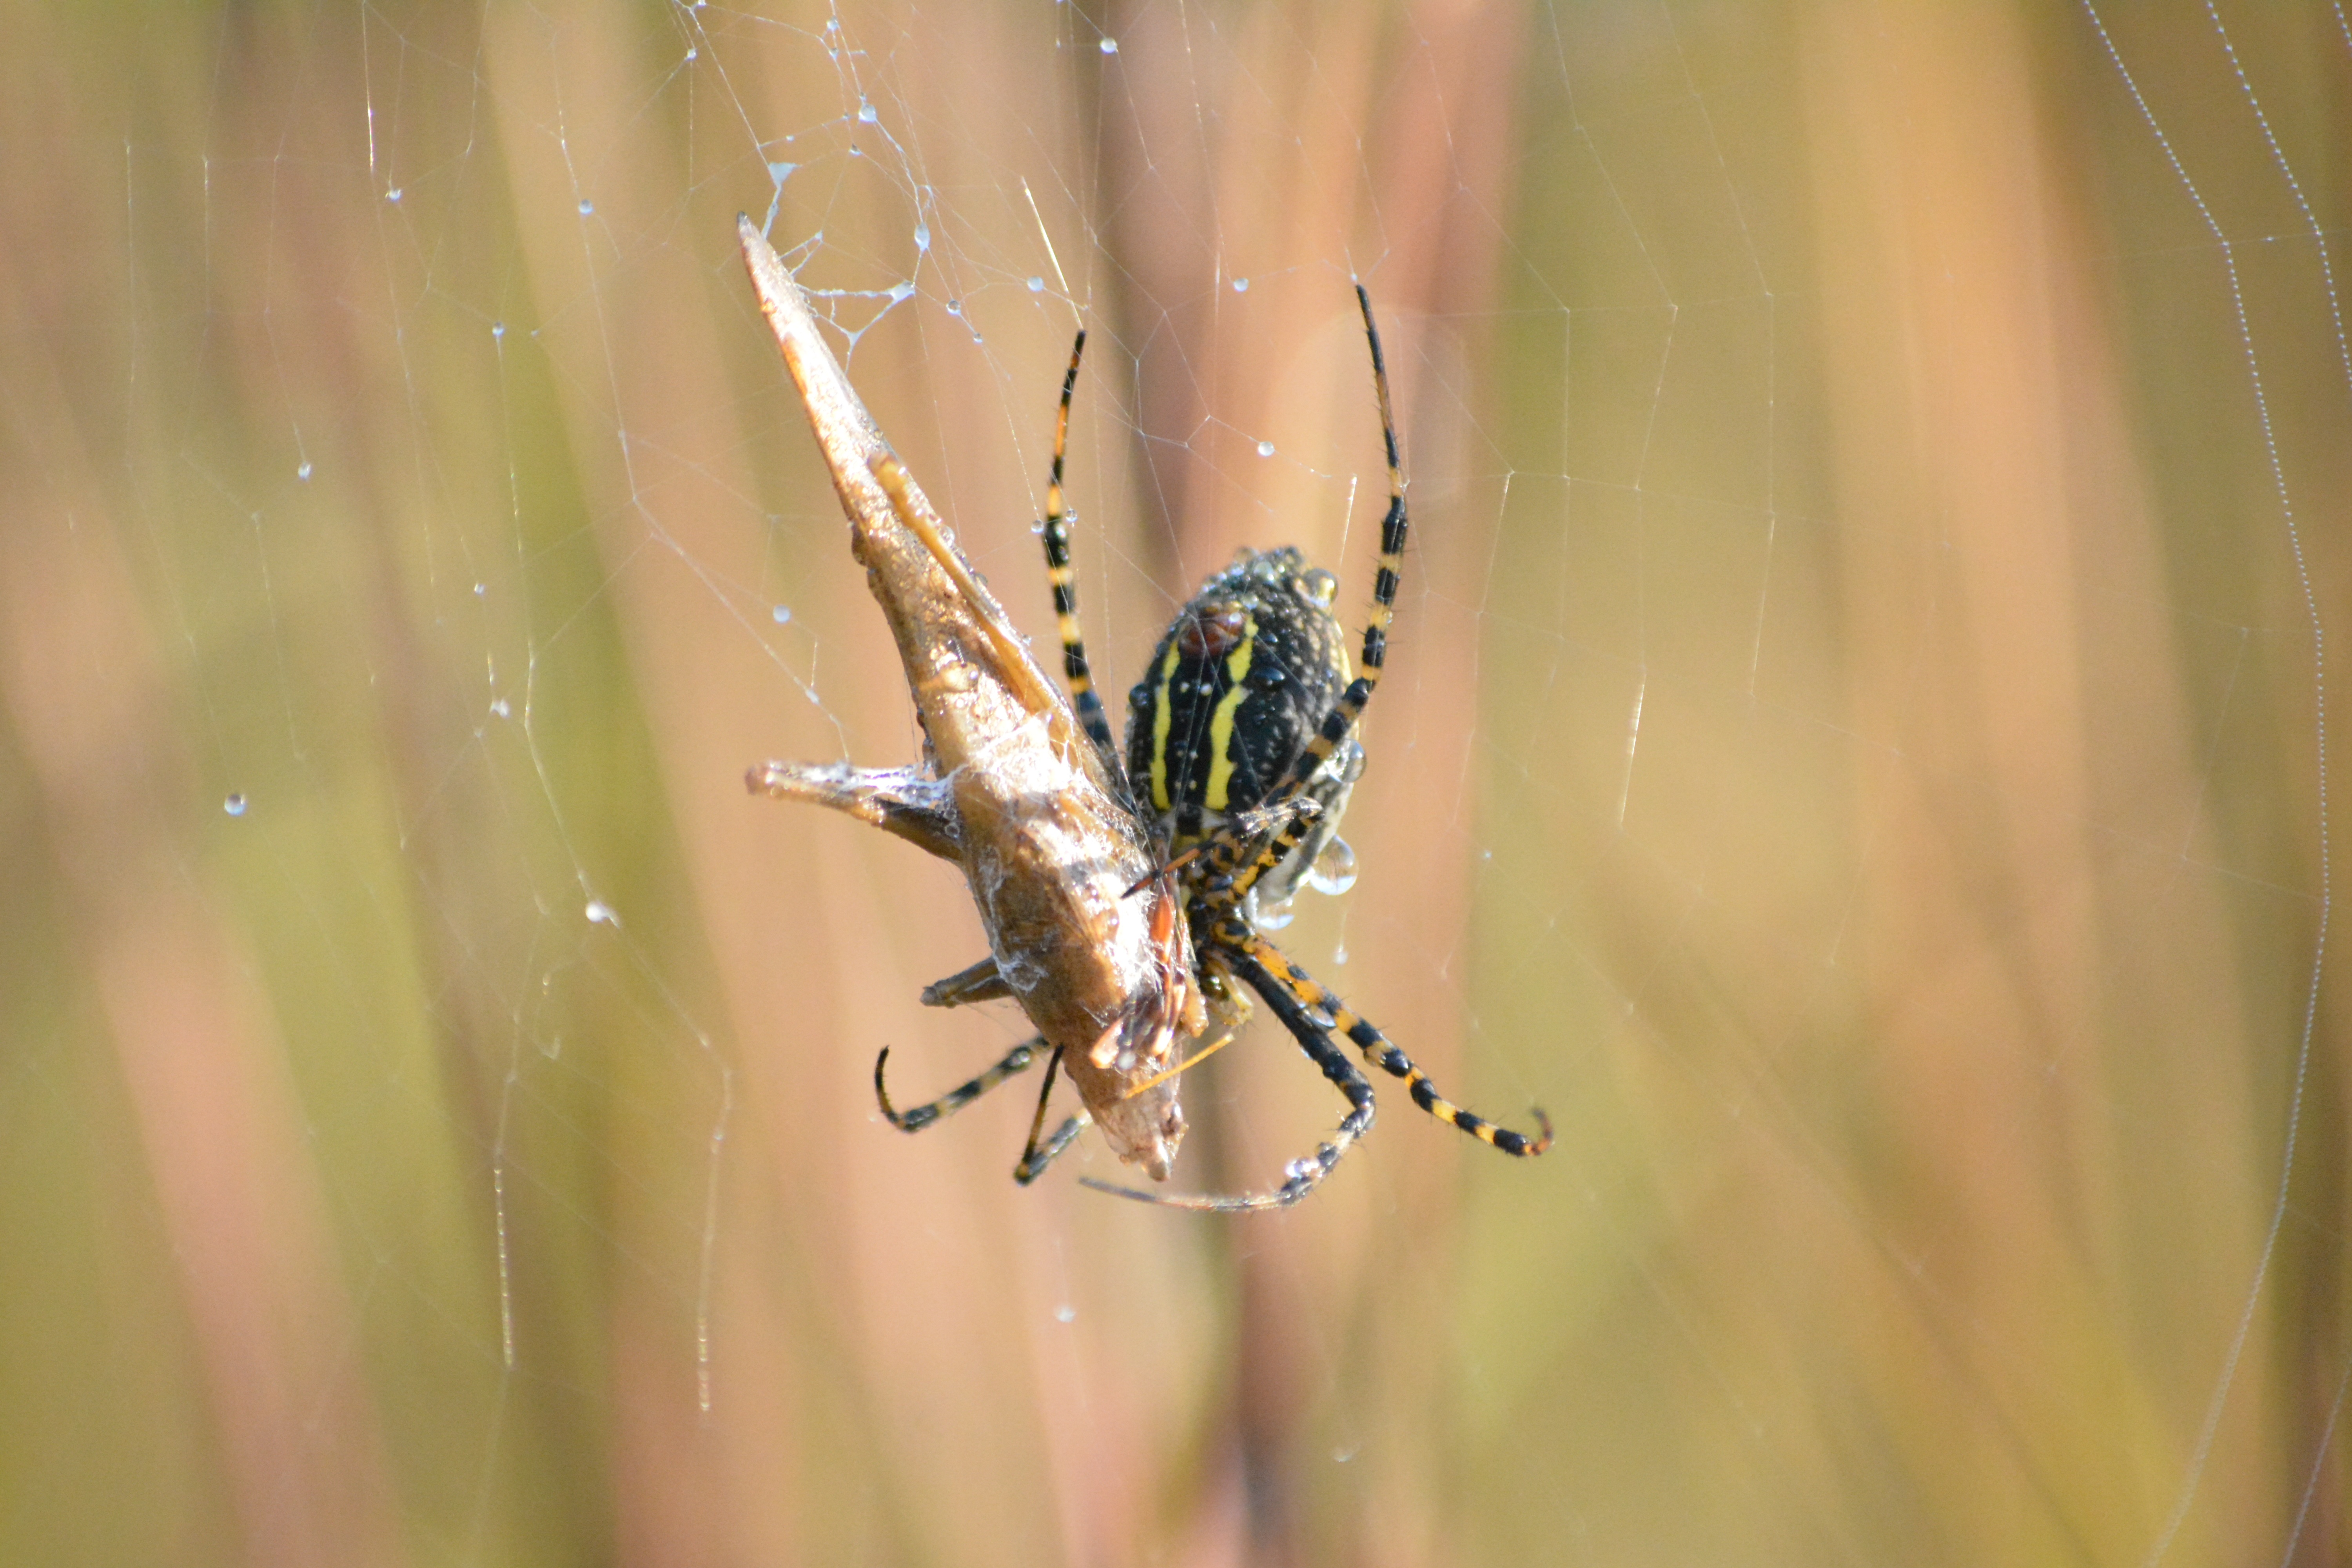
nature, photography, green, fauna, invertebrate, close up, spider, arachnid, argiope, macro photography, arthropod, european garden spider, araneus, plant stem, orb weaver spider